Electorate of Bavaria

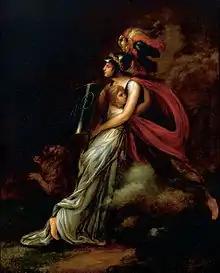
"Gallia Protects Bavaria" by Marianne Kürzinger, 1805. An allegory of the military alliance between Bavaria and Napoleonic France

Between the French and the Austrians, Bavaria was now in a bad situation. Before the death of Charles Theodore (16 February 1799) the Austrians had again occupied the country, in preparation for renewing the war with France. Maximilian IV Joseph (of Palatine Zweibrücken), the new elector, succeeded to a difficult inheritance. Though his own sympathies, and those of his all-powerful minister, Maximilian von Montgelas, were, if anything, French rather than Austrian, the state of the Bavarian finances, and the fact that the Bavarian troops were scattered and disorganized, placed him helpless in the hands of Austria; on 2 December 1800 the Bavarian Army was involved in the Austrian defeat at Hohenlinden, and Moreau once more occupied Munich. By the Treaty of Lunéville (9 February 1801) Bavaria lost the Palatinate and the duchies of Zweibrücken and Jülich.